David and Simon Reuben

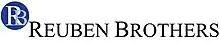
Reuben Brothers

By 2000, the brothers sold all their Russian assets as they focused their business activities mainly in the UK property market. They have been involved in financing a number of acquisitions and have investments in technology companies. , their business activities mainly involved real estate, both in the UK and abroad, venture capital, and private equity. Simon Reuben is an investor in OneDome, a fintech business based in the UK.